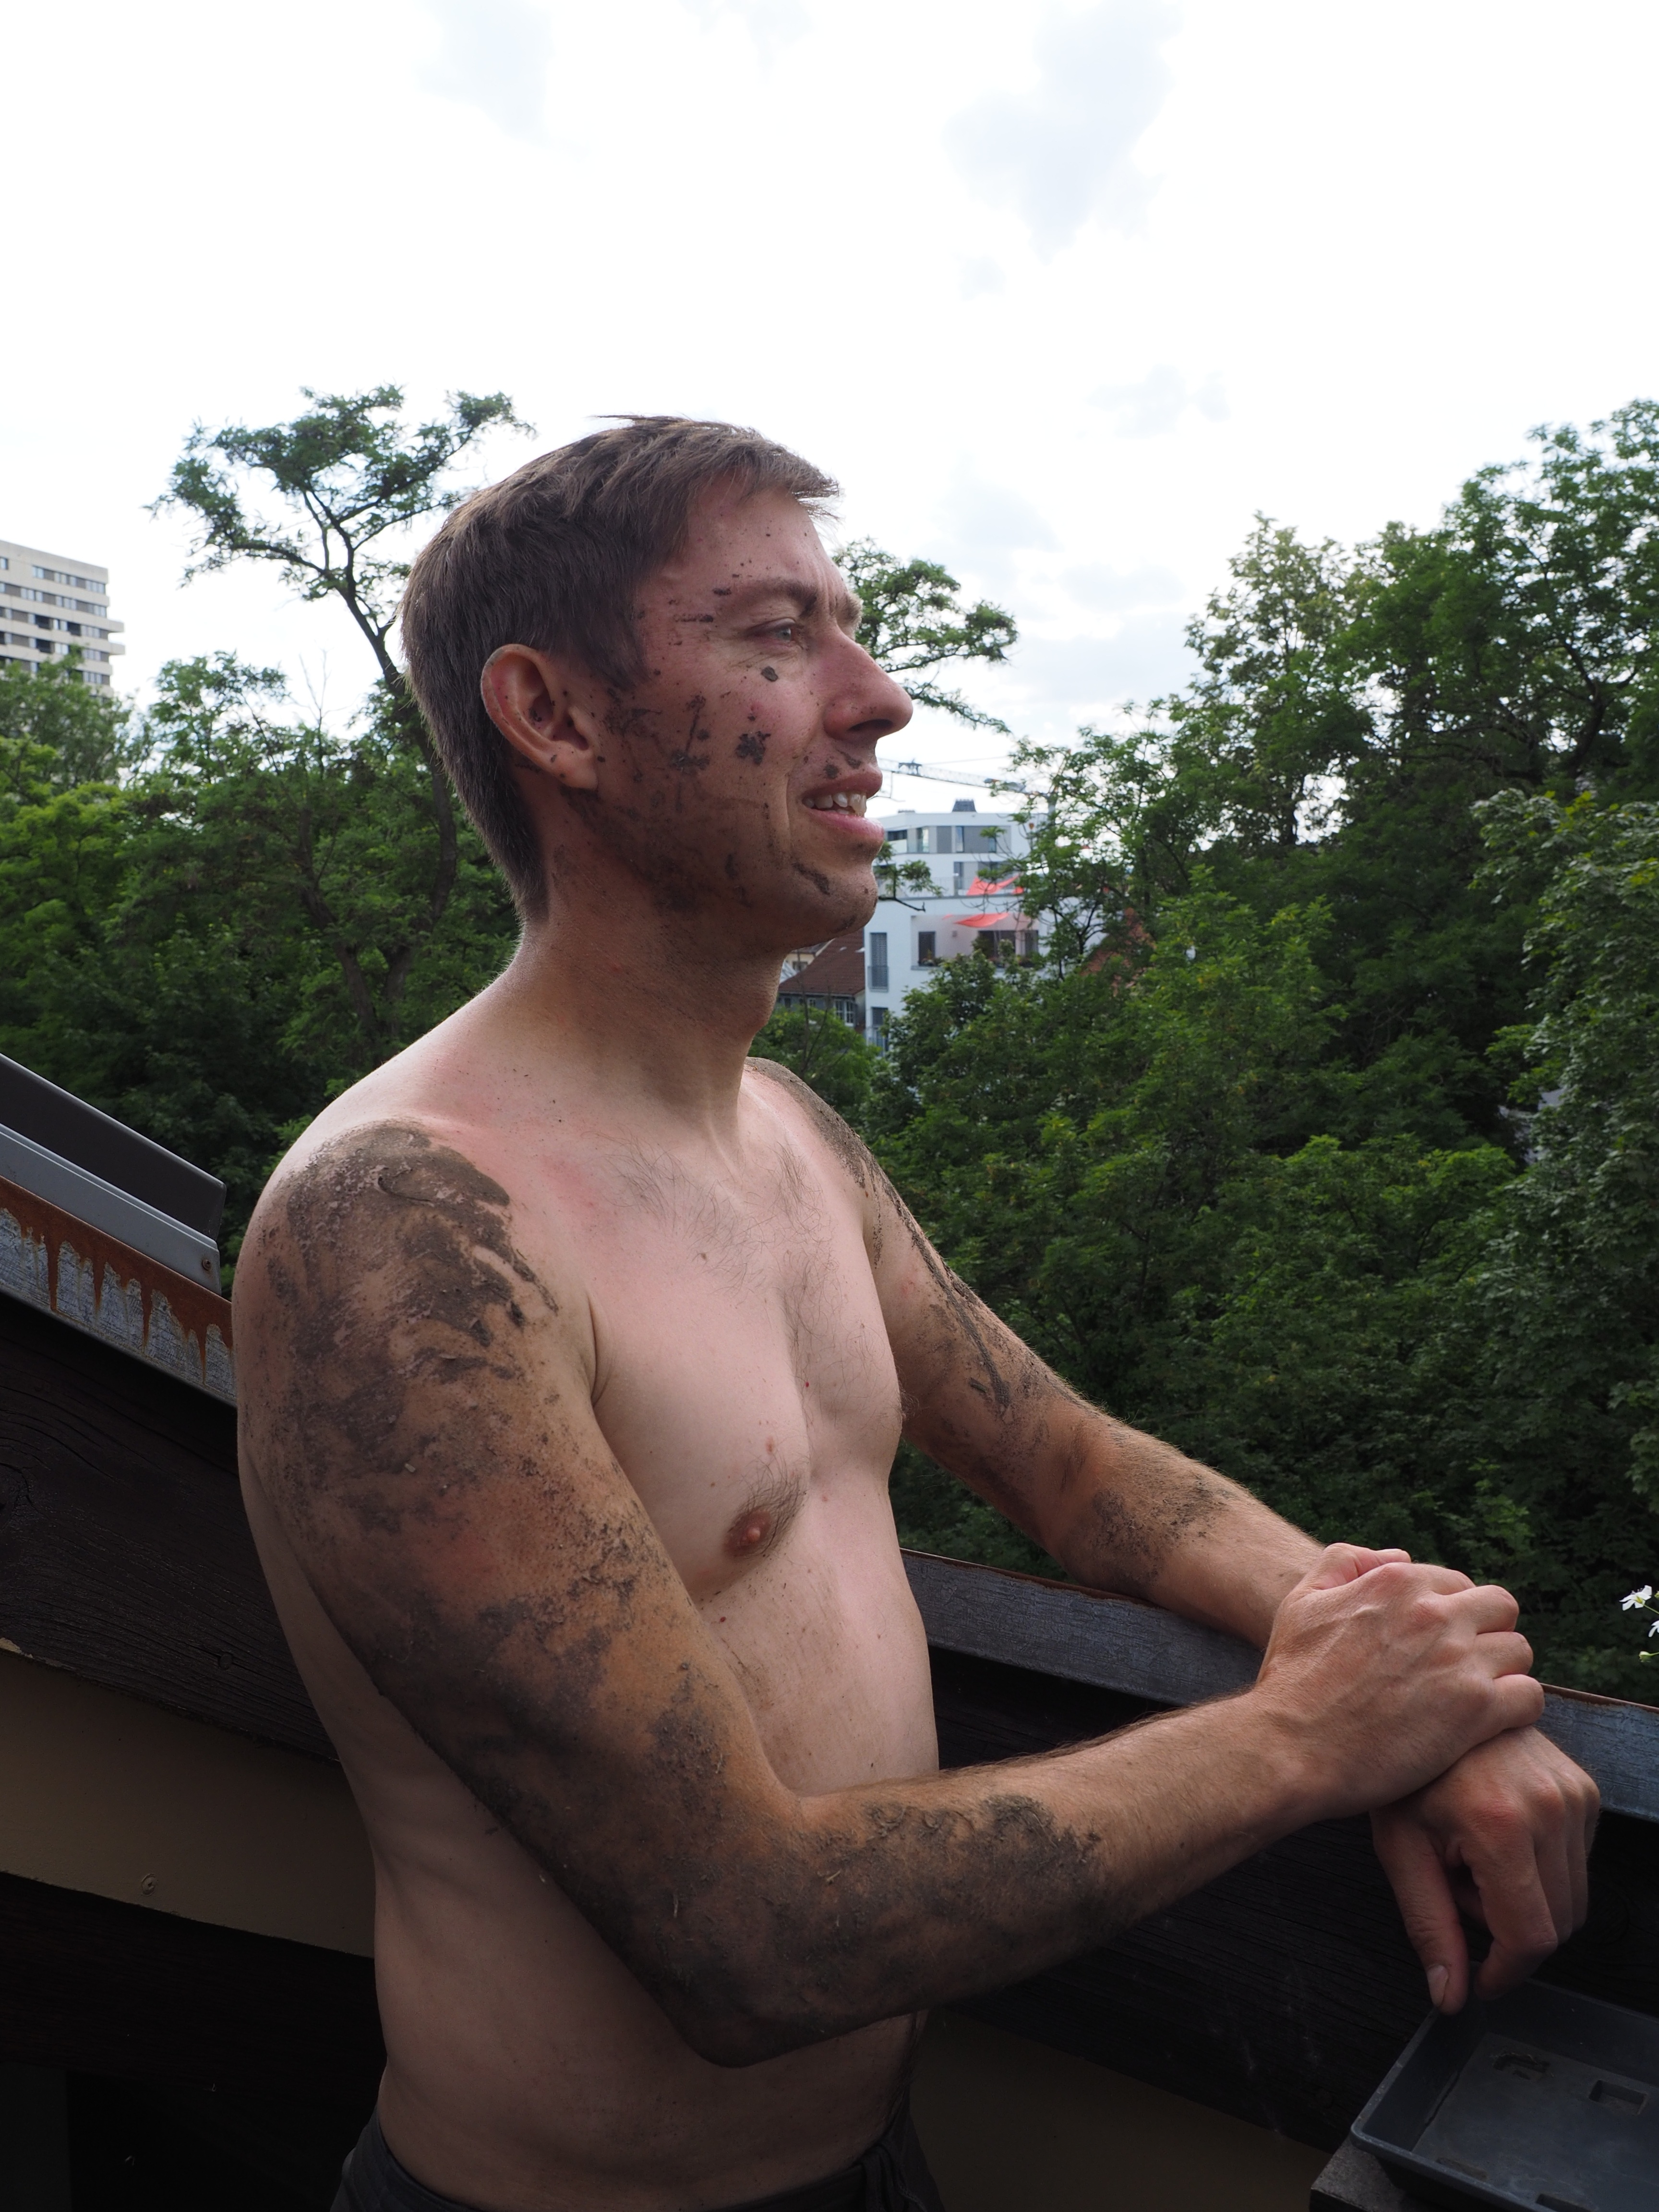
man, person, male, statue, dirt, mud, sitting, human, dirty, arm, muscle, chest, sculpture, art, upper body, barechestedness, human positions, art model, slush run, mudiator, mud fight